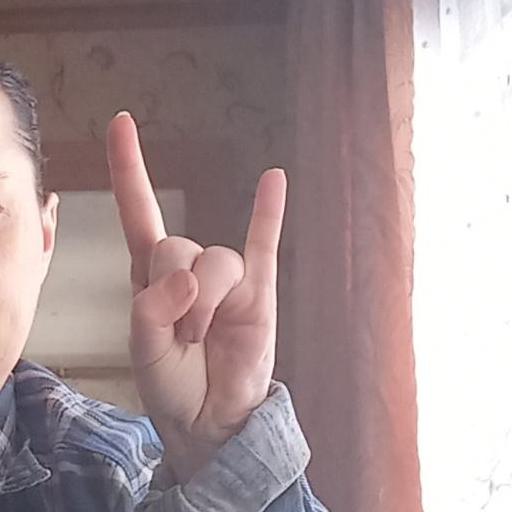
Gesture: rock